Macoupin County, Illinois

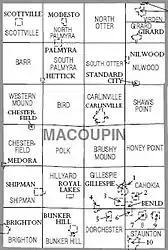
Map of Macoupin County, Illinois

As part of the rural German Catholic belt surrounding the Illinois section of the St. Louis metropolitan area, Macoupin County traditionally favored the Democratic Party. Up to and including the 2000 election, Macoupin voted for the Republican nominee only in six major landslide victories, and no Republican gained an absolute majority of the county's vote until Richard Nixon’s 3,000-plus-county landslides victory over George McGovern in 1972.